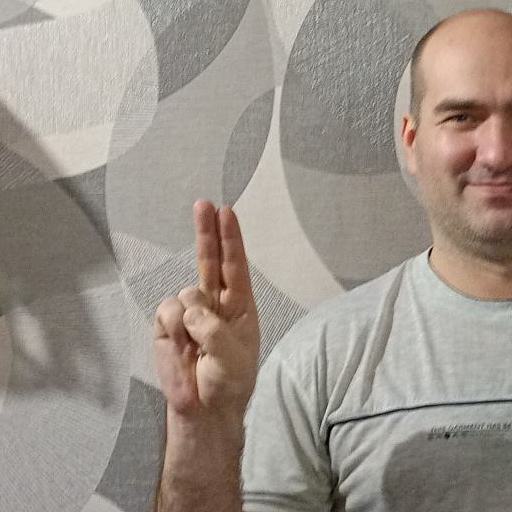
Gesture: two_up